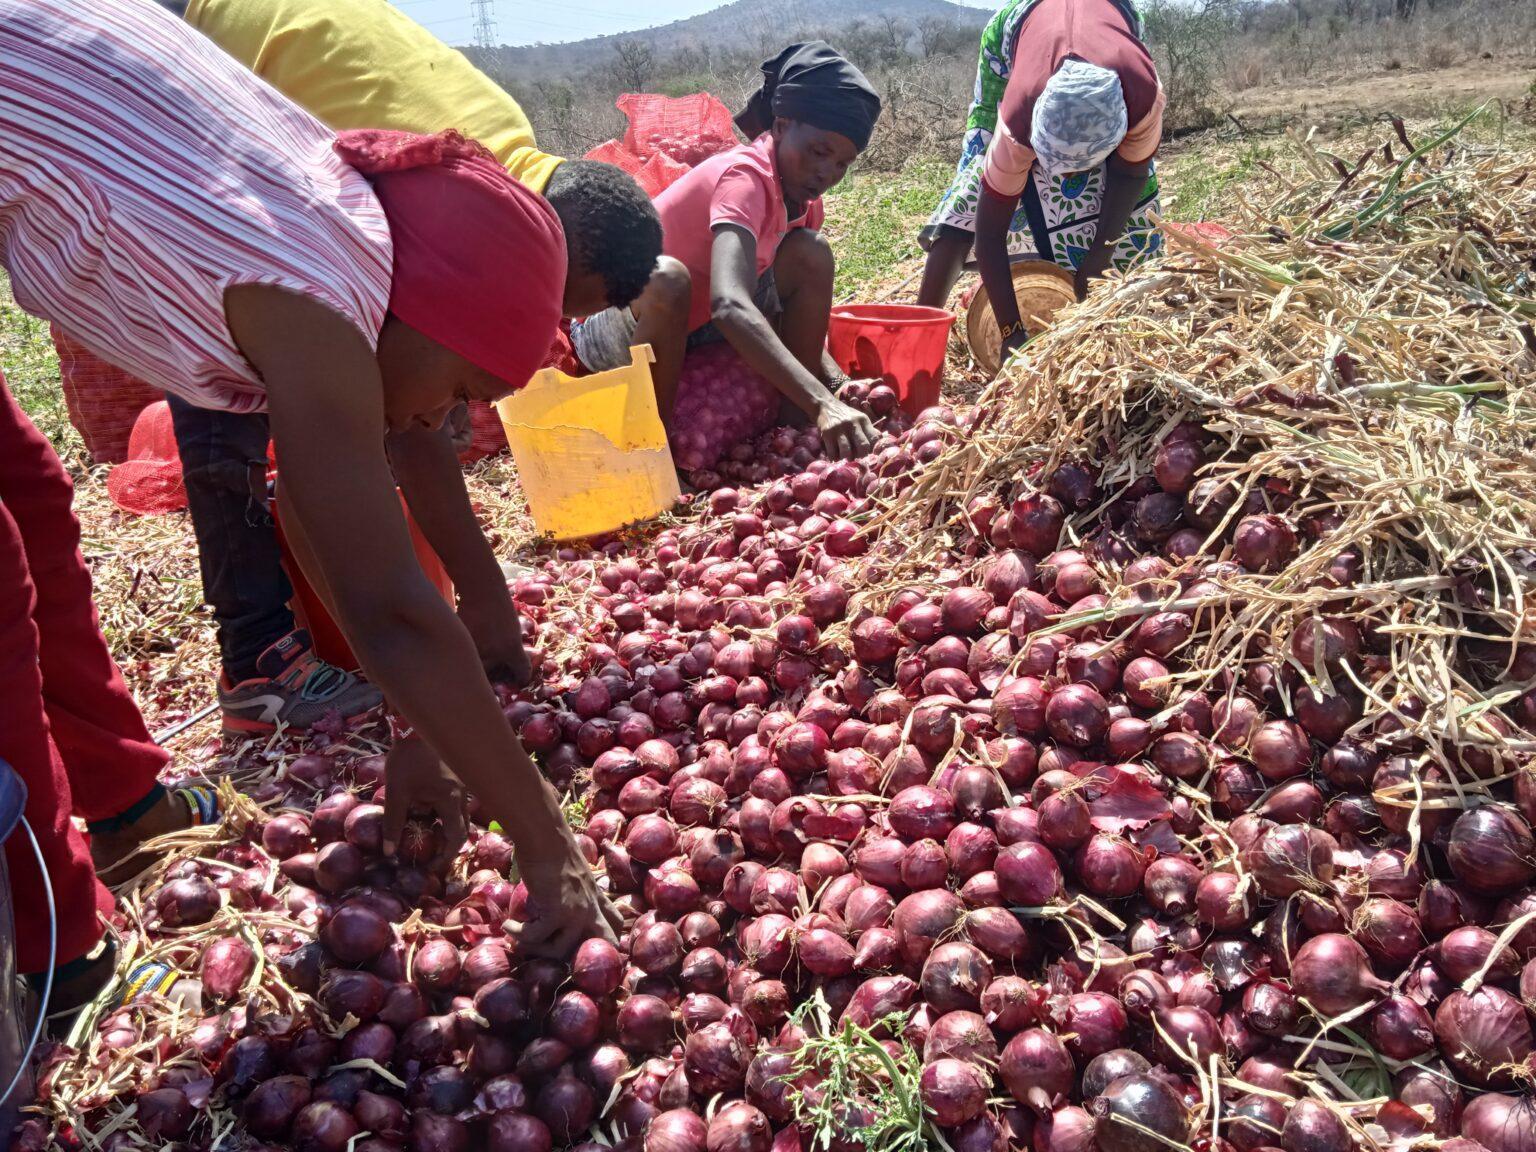
Katika sehemu ya shamba kubwa, kundi la wakulima wameinama wengine wakiwa wamechuchumaa chini wakichambua zao la biashara aina ya kitunguu maji kilichotoka kuvunwa na kuanikwa juani, wanapakia kwenye ndoo na tayari kusafirisha kupelekwa katika sehemu ya mauzo ya kilimo.